Uruma

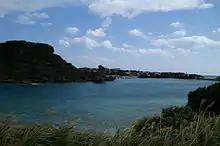
View of Ikei Island from Miyagi Island

The eight Yokatsu Islands are located in Uruma City. Seven sit to the east of the Katsuren Peninsula, and one, Tsuken Island, sits to the southeast.